St Anne's Church, Soho

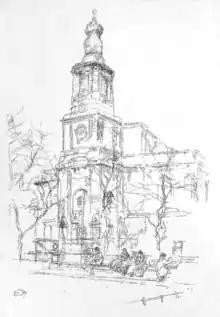
Sketch of St Anne's Church, Soho by James Abbott McNeill Whistler

St Anne's Church serves in the Church of England the Soho section of London. It was consecrated on 21 March 1686 by Bishop Henry Compton as the parish church of the new civil and ecclesiastical parish of St Anne Within the Liberty of Westminster, created from part of the parish of St Martin in the Fields. The church is under the Deanery of Westminster (St Margaret) in the Diocese of London.